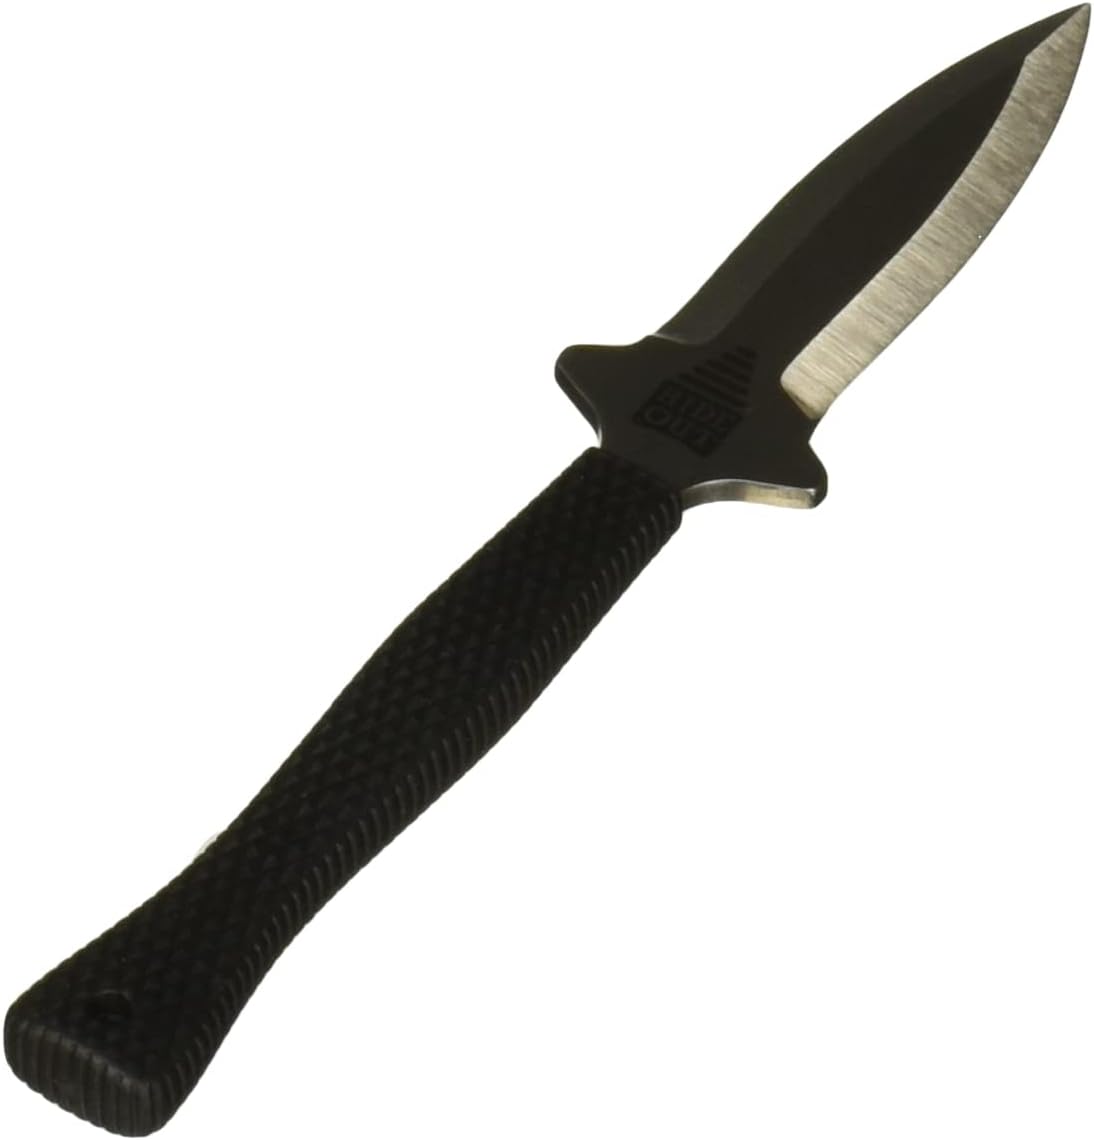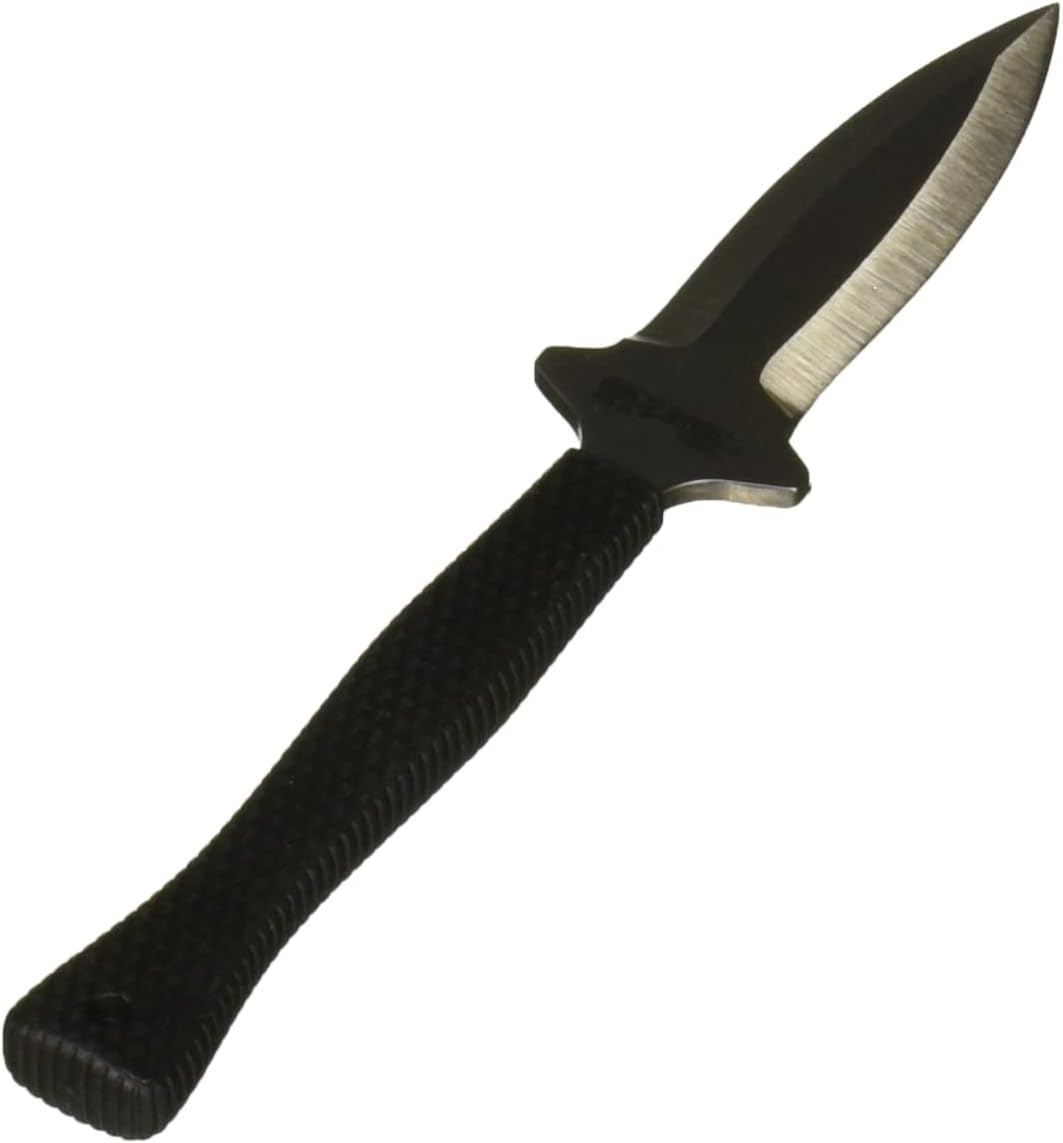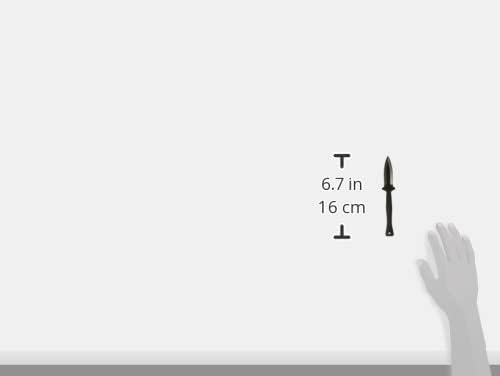
Cold Steel Hide Out Fixed Knife, Black, Model:49NDE
Category: Sports & Outdoors
Our new Hide Out series was designed with one clear goal in mind; to produce a small, inexpensive and astoundingly functional neck knife - one that was just so good, so affordable and so light that there was simply no excuse not to carry one! Its high satin polished, double-edged Japanese AUS 8A blade is "Scandi" ground, which makes it very sharp and also very stiff, allowing for a strong point and effortless penetrative power. Its full tang is encapsulated in a weather proof Griv-Ex handle that has been designed to be very thin and flat (so that it won't imprint on even the thinnest suit, dress slacks or uniform pants). The handle swells at the butt to give the hand great purchase and security while enabling effortless transition between grips. And a generous lanyard hole is easily big enough to attach Paracord further aiding the knife's versatility. A strong, reliable Secure-Ex sheath with bead chain lanyard completes this lightweight package. Despite its cutting and piercing power, the knife itself is a featherweight, weighing a meager 1.9oz! An awesome, affordable, lightweight double edged fixed blade that can easily be carried around the neck, tucked into a boot, attached to a belt or even carried in a pocket instead of a folder, the Hide Out sets a new standard for versatil(more.).
Features: Included Components: Secure-Ex Neck Sheath With Bead Chain Lanyard | Blade Length: 3" | Steel: Japanese Aus 8A Stainless | Handle: 3 1/2" Long Griv-Ex | Lightweight double edged fixed blade | Secure-Ex Neck Sheath With Bead Chain Lanyard